Sì (operetta)

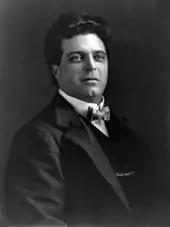
Mascagni in 1902

It was to be his first, and only, venture into the genre. Lombardo wrote the libretto for "Sì", basing it on his own operetta "La duchessa del Bal Tabarin" and on Felix Dörmann's libretto for "Majestät Mimi" set by Bruno Granichstaedten in 1911. Mascagni composed the score between 1918 and 1919 with some help on the orchestration from his cousin, Mario Mascagni.